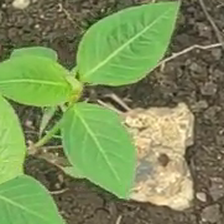
Weed species: Moti_dudhi(Euphorbia_geneculata_L)